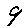
Label: 9